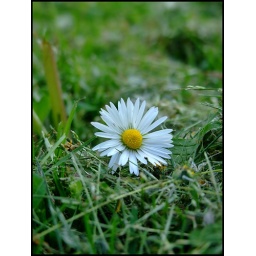
white flower in grass